Ferdinand Van Derveer

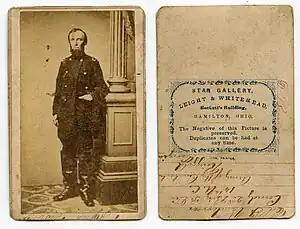

Ferdinand Van Derveer (February 27, 1823 – November 5, 1892) was a lawyer and a brigadier general in the Union Army during the American Civil War.